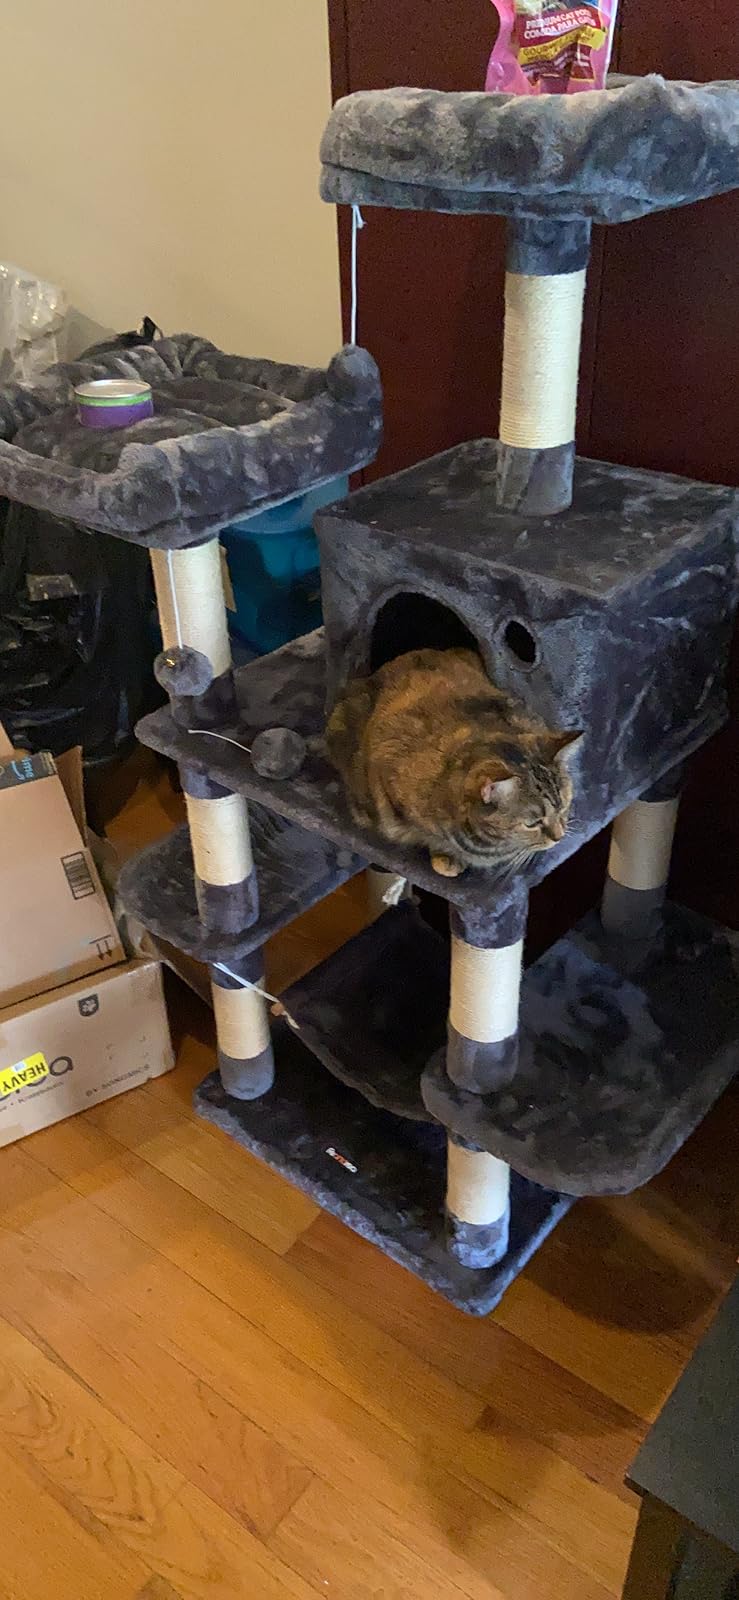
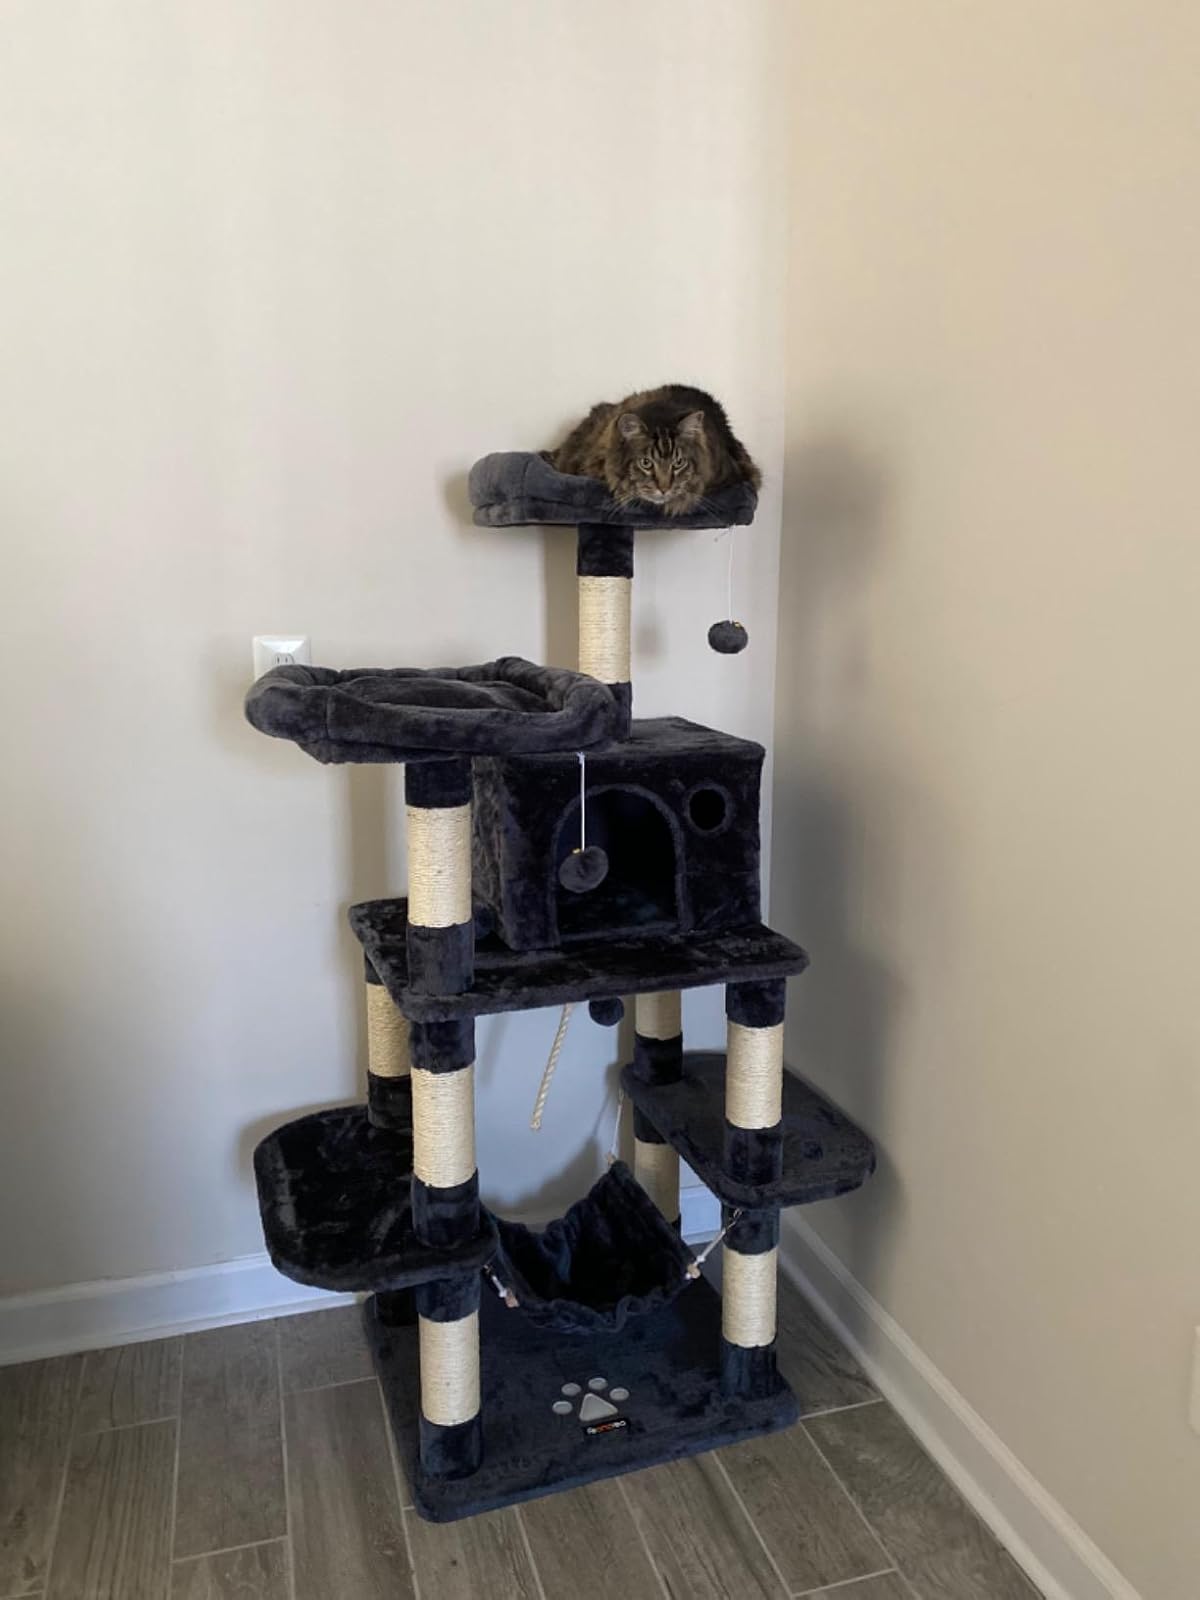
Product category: items_cat tree
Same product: yes